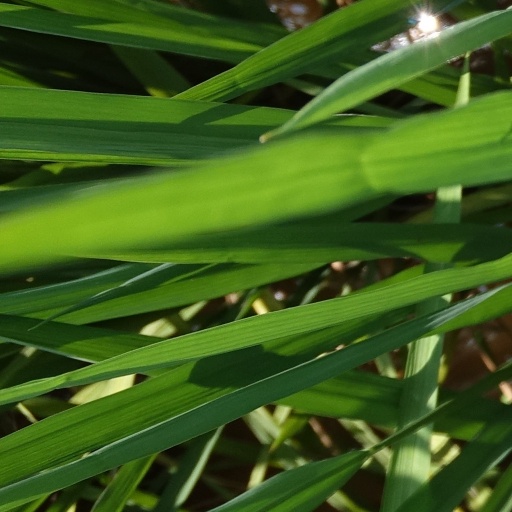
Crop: rice